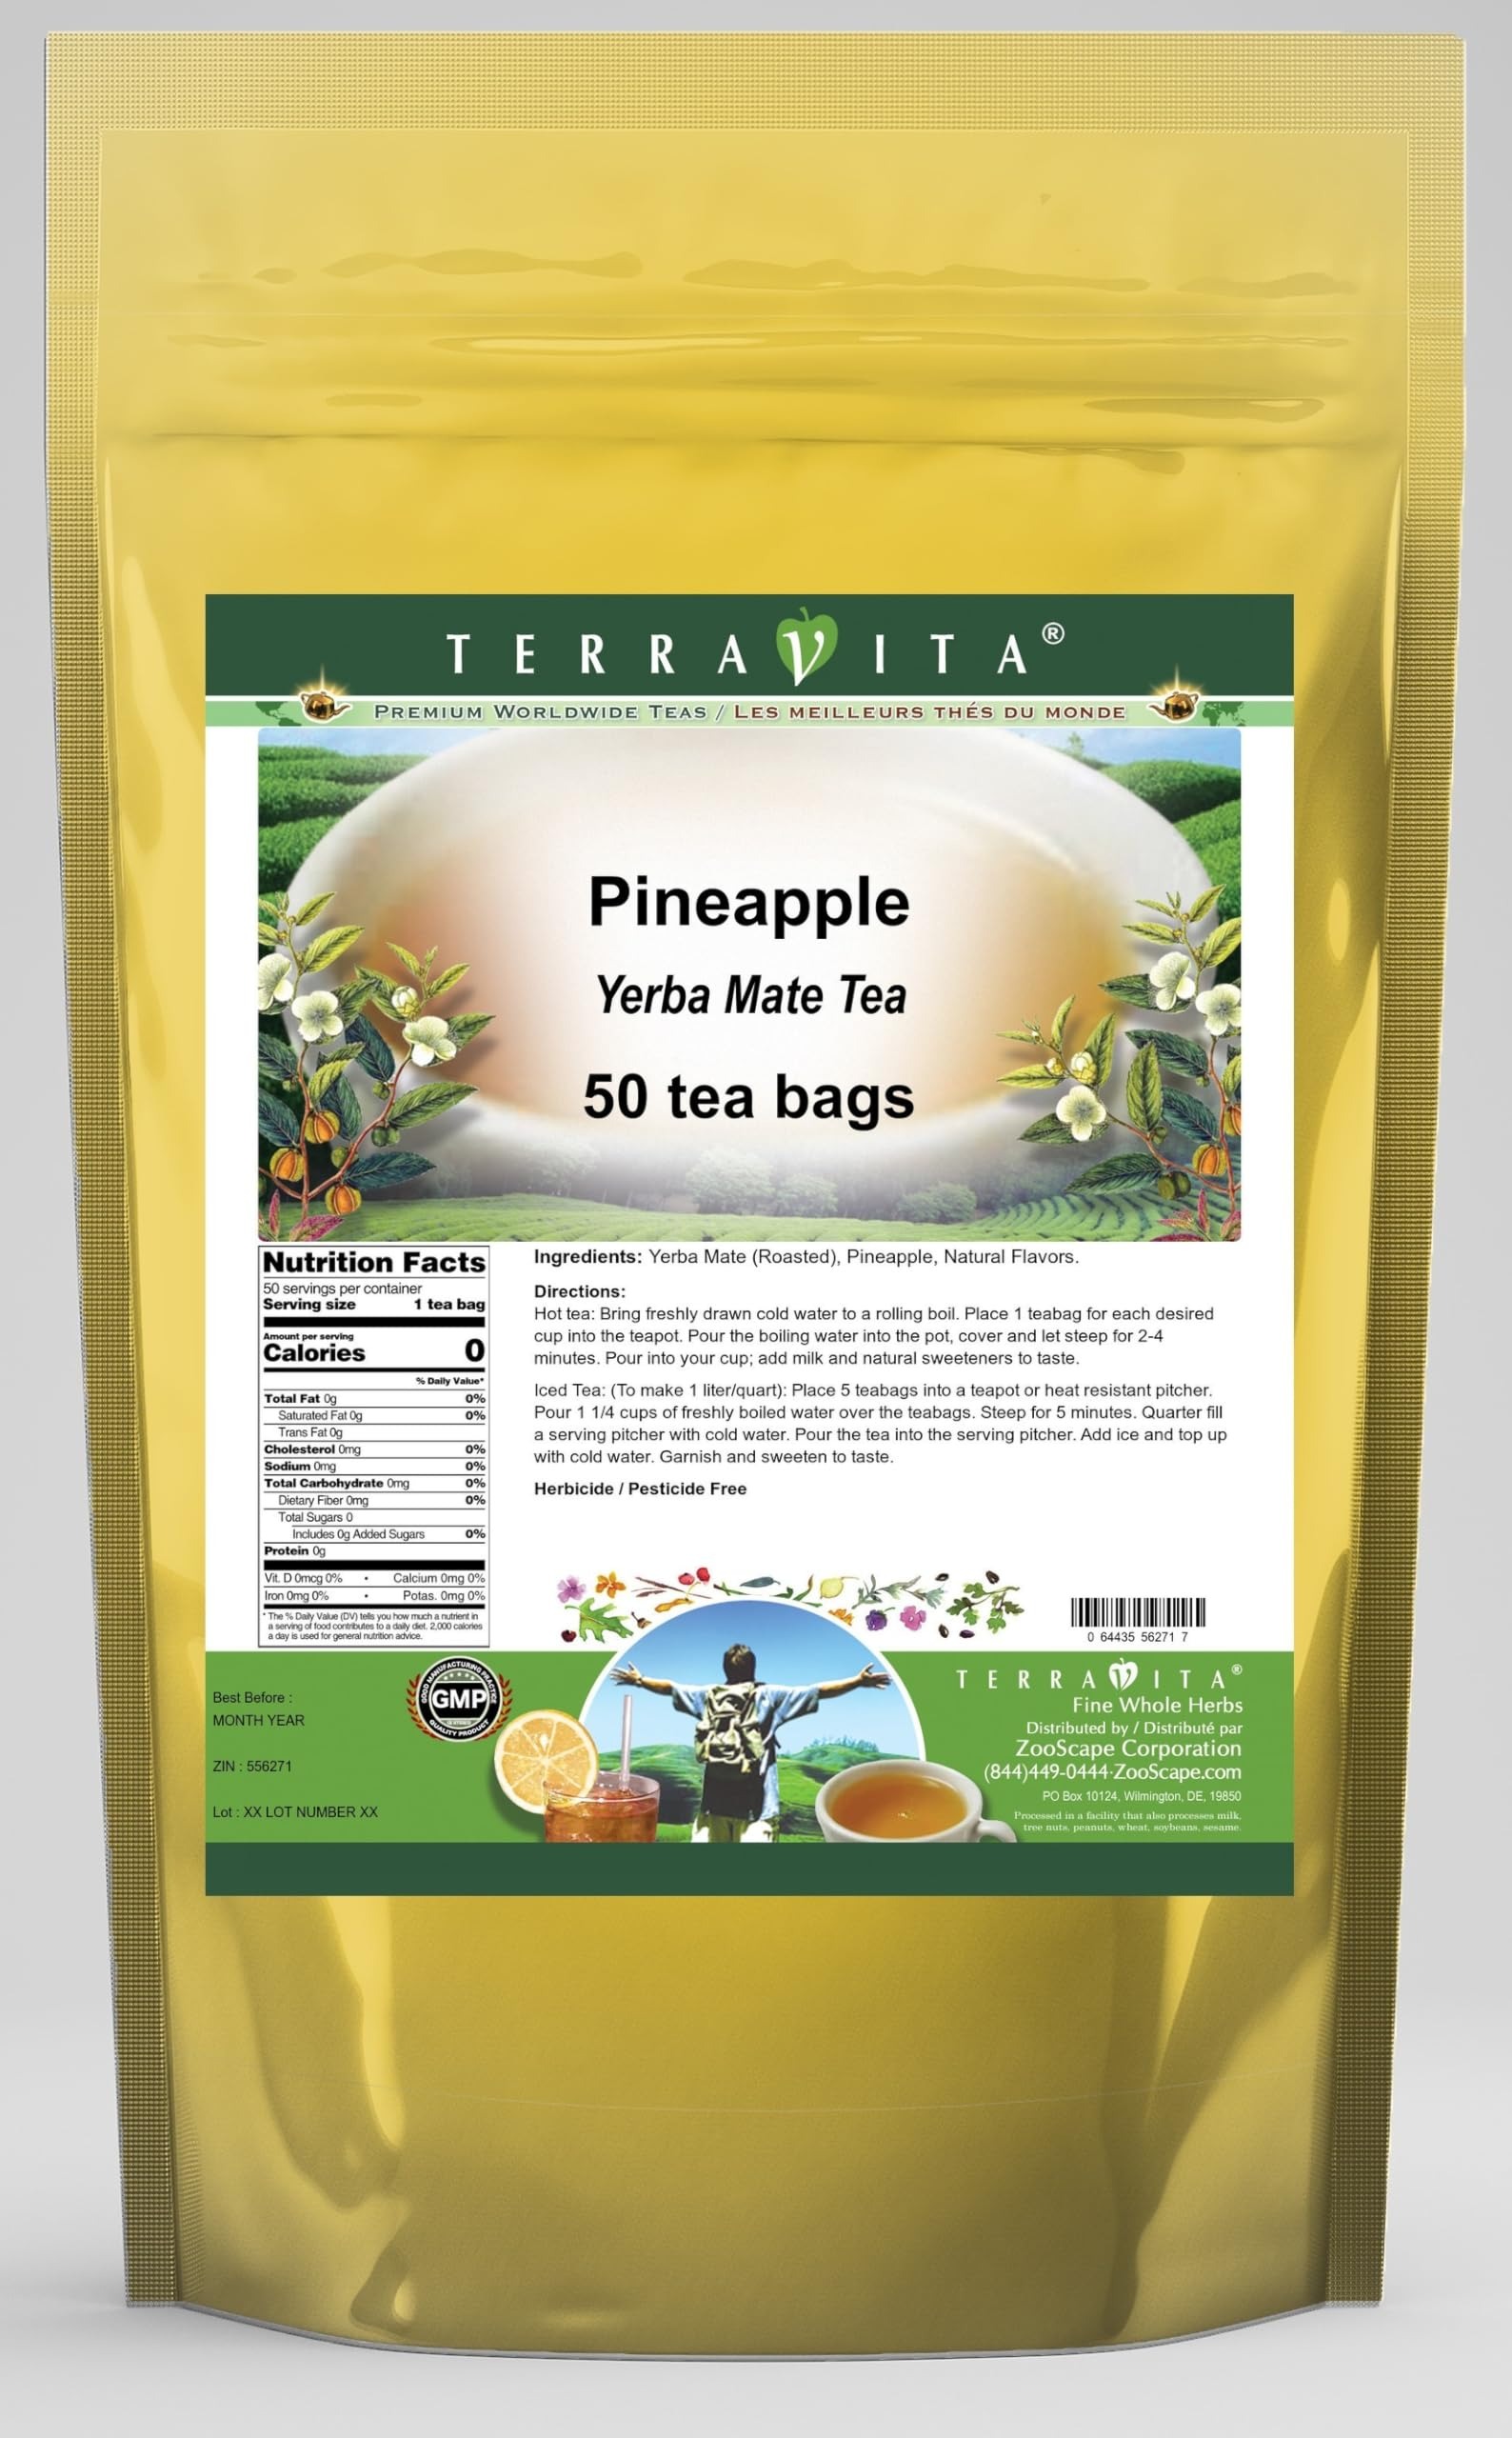
Item Name: Pineapple Yerba Mate Tea (50 tea bags, ZIN: 556271) - 3 Pack
Bullet Point 1: Our Pineapple Yerba Mate tea is a scrumptuous all-natural flavored Yerba Mate coffee substitute with Pineapple that will refresh you with its terrific taste! You will enjoy the earthy and acidity-free Pineapple aroma and flavor again and again! - Ingredients: Yerba Mate, Pineapple and Natural Pineapple Flavor.
Bullet Point 2: No fillers.
Bullet Point 3: Manufacturer: TerraVita
Bullet Point 4: Size: 50 tea bags
Bullet Point 5: Yerba Mate Tea Bags - Packed in a convenient upright pouch!
Product Description: Our Pineapple Yerba Mate tea is a scrumptuous all-natural flavored Yerba Mate coffee substitute with Pineapple that will refresh you with its terrific taste! You will enjoy the earthy and acidity-free Pineapple aroma and flavor again and again! - Ingredients: Yerba Mate, Pineapple and Natural Pineapple Flavor. - Hot tea brewing method: Bring freshly drawn cold water to a rolling boil. Place 1 teabag for each desired cup into the teapot. Pour the boiling water into the pot, cover and let steep for 2-4 minutes. Pour into your cup; add milk and natural sweeteners to taste. - Iced tea brewing method: (To make 1 liter/quart): Place 5 teabags into a teapot or heat resistant pitcher. Pour 1 1/4 cups of freshly boiled water over the teabags. Steep for 5 minutes. Quarter fill a serving pitcher with cold water. Pour the tea into the serving pitcher. Add ice and top up with cold water. Garnish and sweeten to taste. - TerraVita is an exclusive line of premium-quality, natural source products that use only the finest, purest and most potent ingredients found around the world. TerraVita is hallmarked by the highest possible standards of purity, potency, stability and freshness. All of our products are prepared with the highest elements of quality control, from raw materials through the entire manufacturing process, up to and including the moment that the bottles or bags are sealed for freshness and shipped out to you. Our highest possible standards are certified by independent laboratories and backed by our personal guarantee. - TerraVita exists to meet and ensure your family's health and wellness without the harmful effects of chemicals and health products. We strive to make all of our products affordable and reliable and are constantly searching the market to maintain our affordabi
Value: 150.0
Unit: Count

Price: 93.46